The Gospel of Wealth

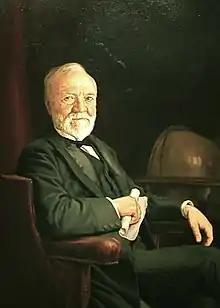
Carnegie portrait (detail) in the National Portrait Gallery

"Wealth", more commonly known as "The Gospel of Wealth", is an essay written by Andrew Carnegie in June of 1889 that describes the responsibility of philanthropy by the new upper class of self-made rich. The article was published in the "North American Review", an opinion magazine for America's establishment. It was later published as "The Gospel of Wealth" in "The Pall Mall Gazette".